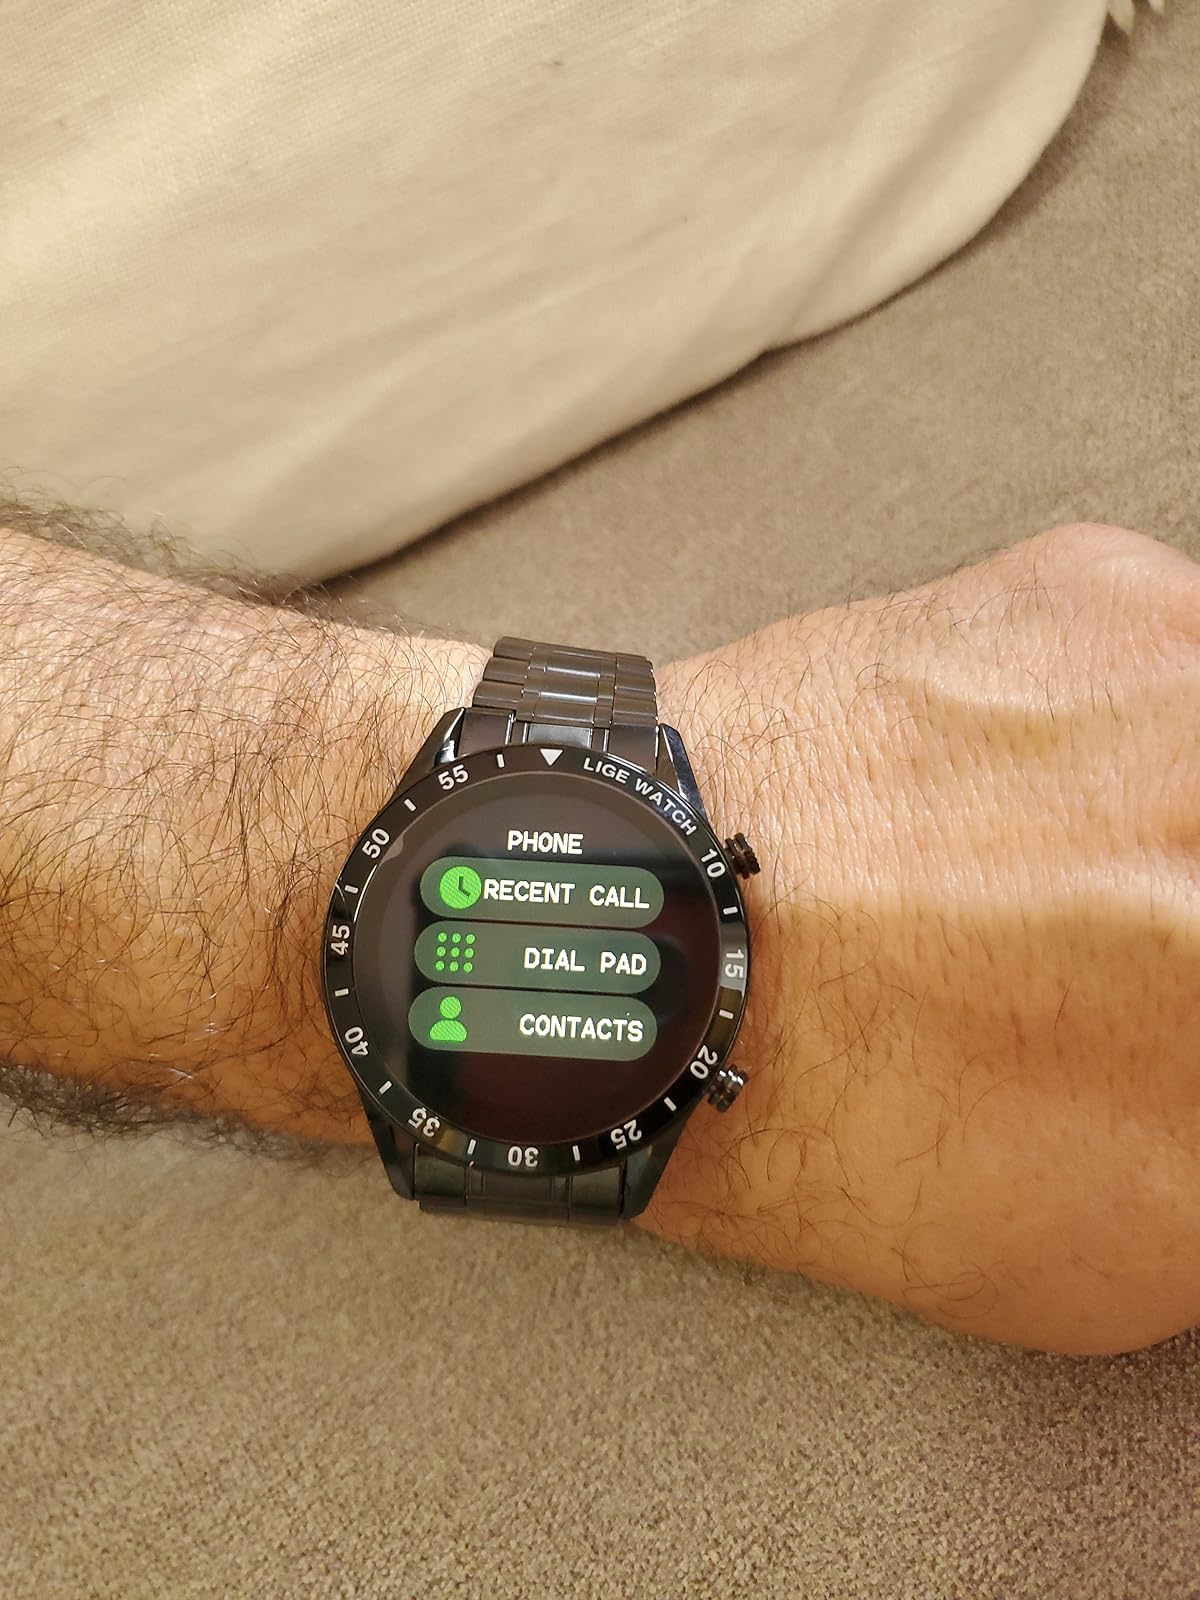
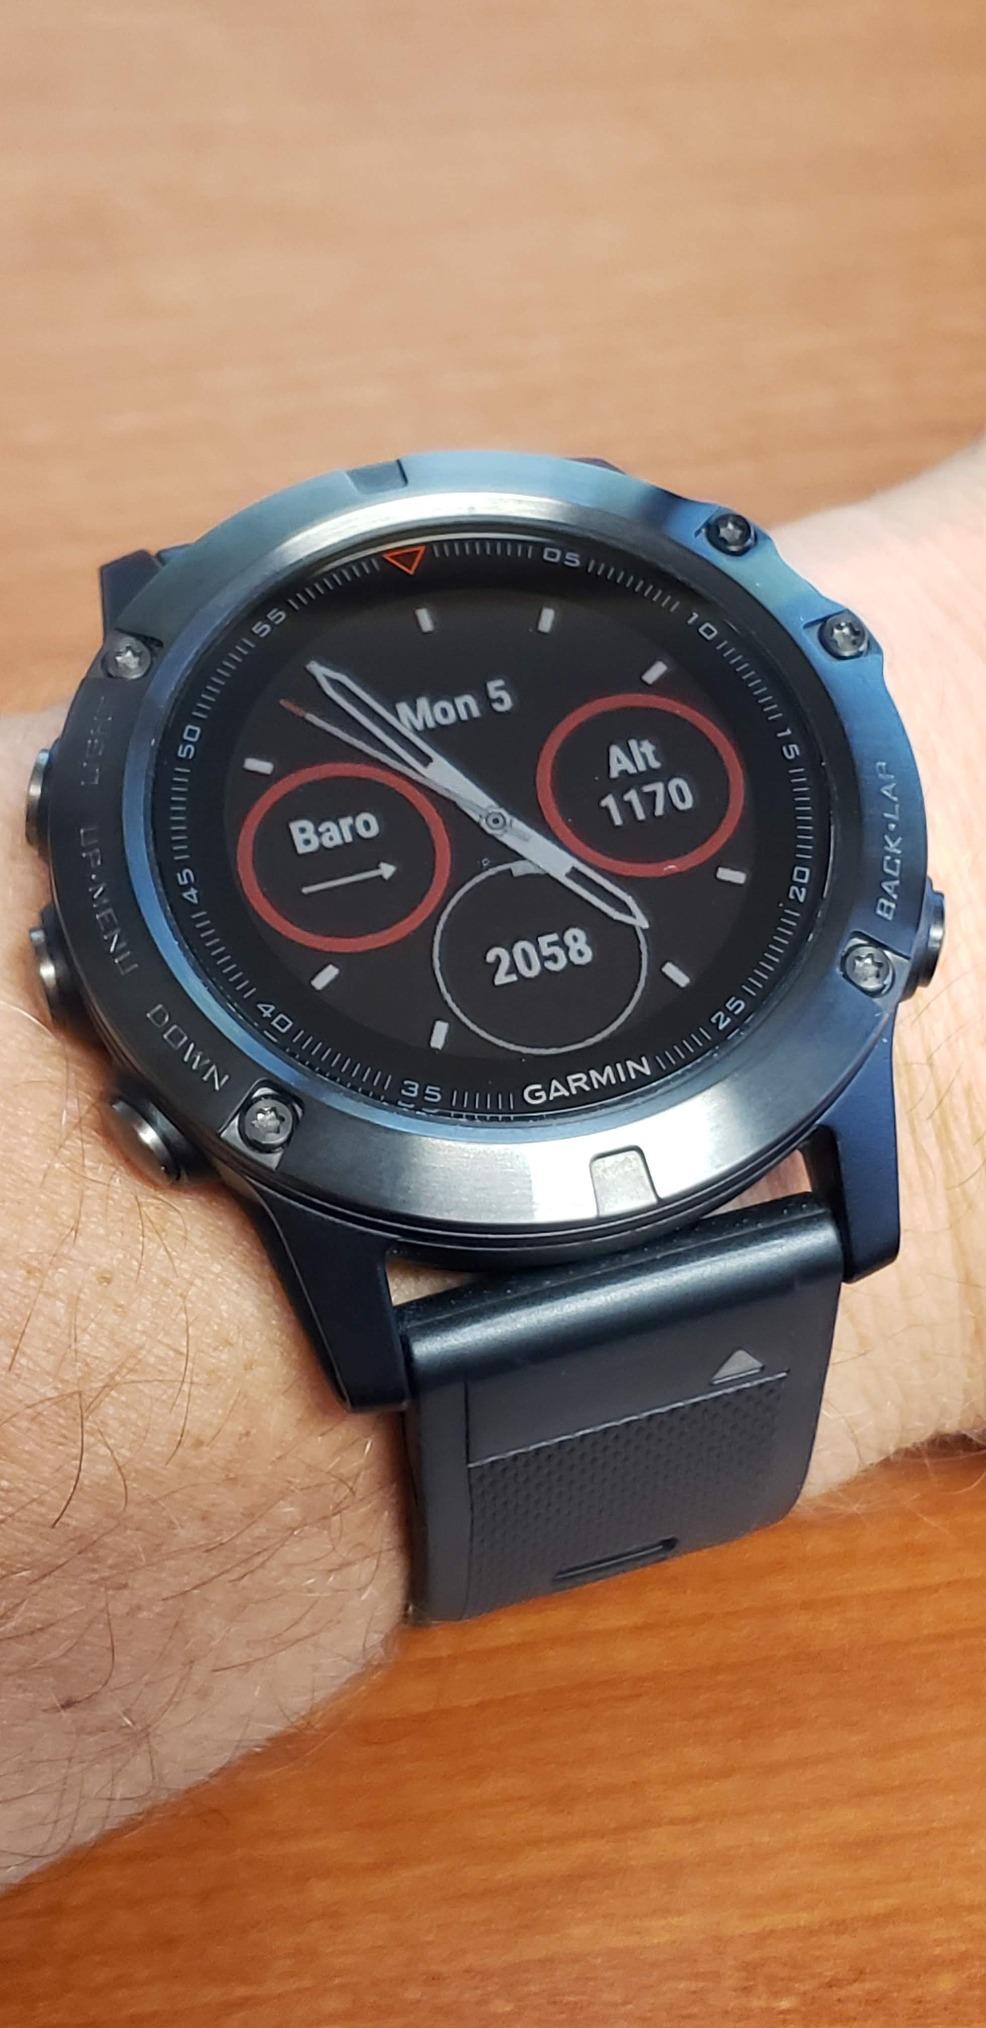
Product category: smartwatch
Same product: no